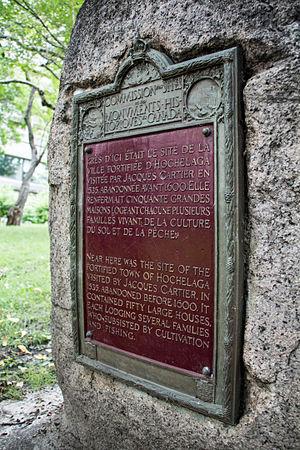
lieu historique national
Hochelaga était une bourgade semi-sédentaire iroquoienne située au XVIᵉ siècle aux environs du mont Royal, dans l'actuelle ville de Montréal au Québec. Arrivé en barque le 2 octobre 1535, Jacques Cartier la visite le lendemain. Il est bien accueilli par les Iroquoiens et nomme la montagne qu'il voit à proximité mons realis. Plusieurs toponymes de Montréal ainsi que l'archipel d'Hochelaga lui doivent leur nom.